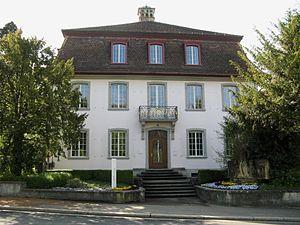
Cette liste présente les biens culturels d'importance nationale dans le canton d'Argovie. Cette liste correspond à l'édition 2009 de l'Inventaire Suisse des biens culturels d'importance nationale pour le canton d'Argovie. Il est trié par commune et inclus : 175 bâtiments séparés, 11 collections et 56 sites archéologiques.